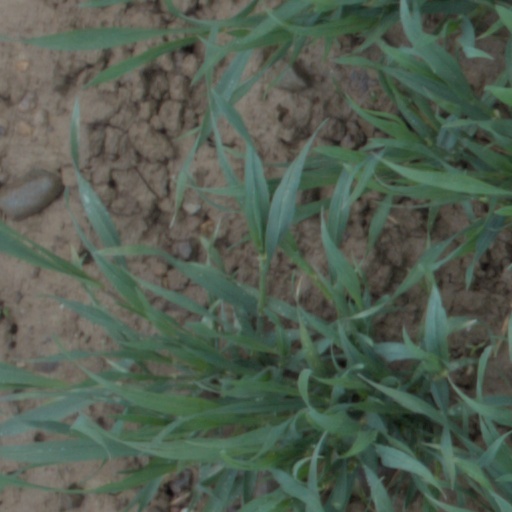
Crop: wheat